Hold-And-Modify

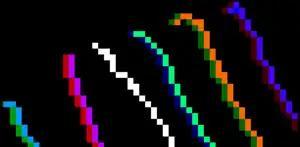

HAM mode places restrictions on the value of adjacent pixels on each horizontal line of the playfield. In order to render two arbitrary colors adjacently, it may take up to two intermediary pixels to change to the intended color (if the red, green and blue components must all be modified). In the worst case this reduces the horizontal usable chroma resolution in half, from 320~360 pixels to 106~120. Even so, it compares favorably to contemporary video technologies like VHS that has a chroma resolution of around 40 "television lines", roughly equivalent to 80 pixels.